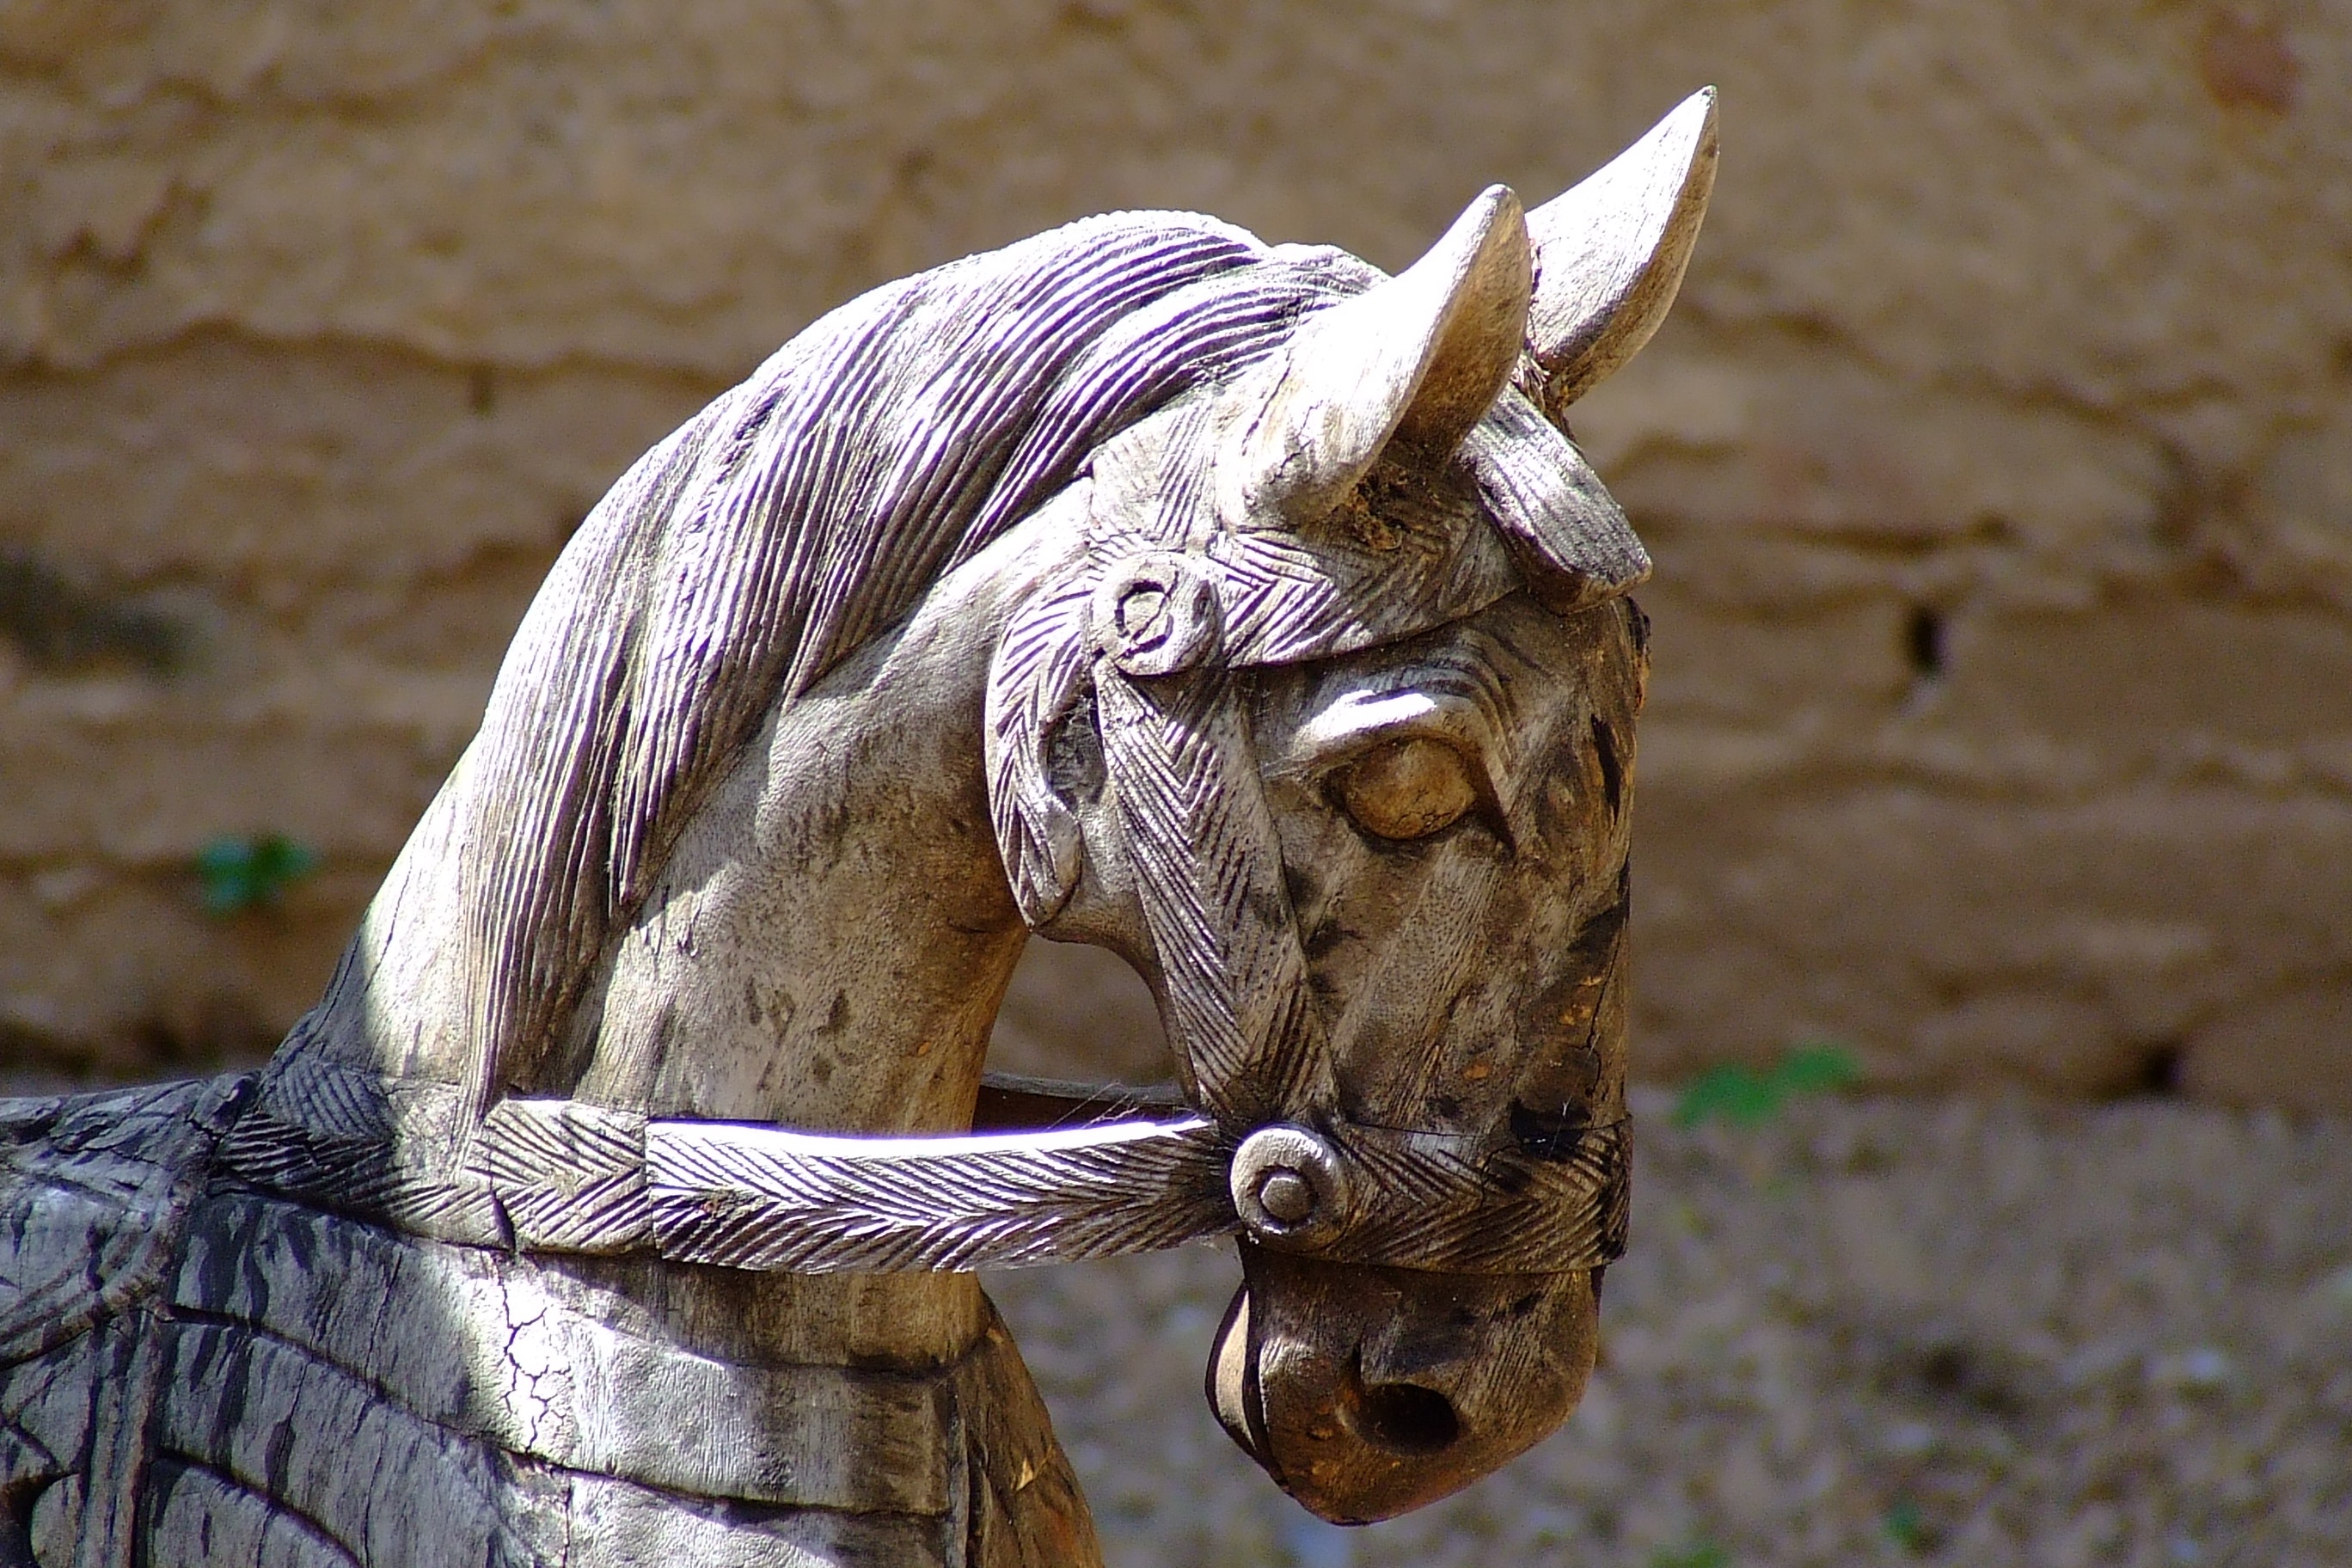
monument, wildlife, statue, horn, horse, fauna, thailand, ornament, close up, gargoyle, sculpture, art, temple, decorative, head, carved, carving, horse like mammal